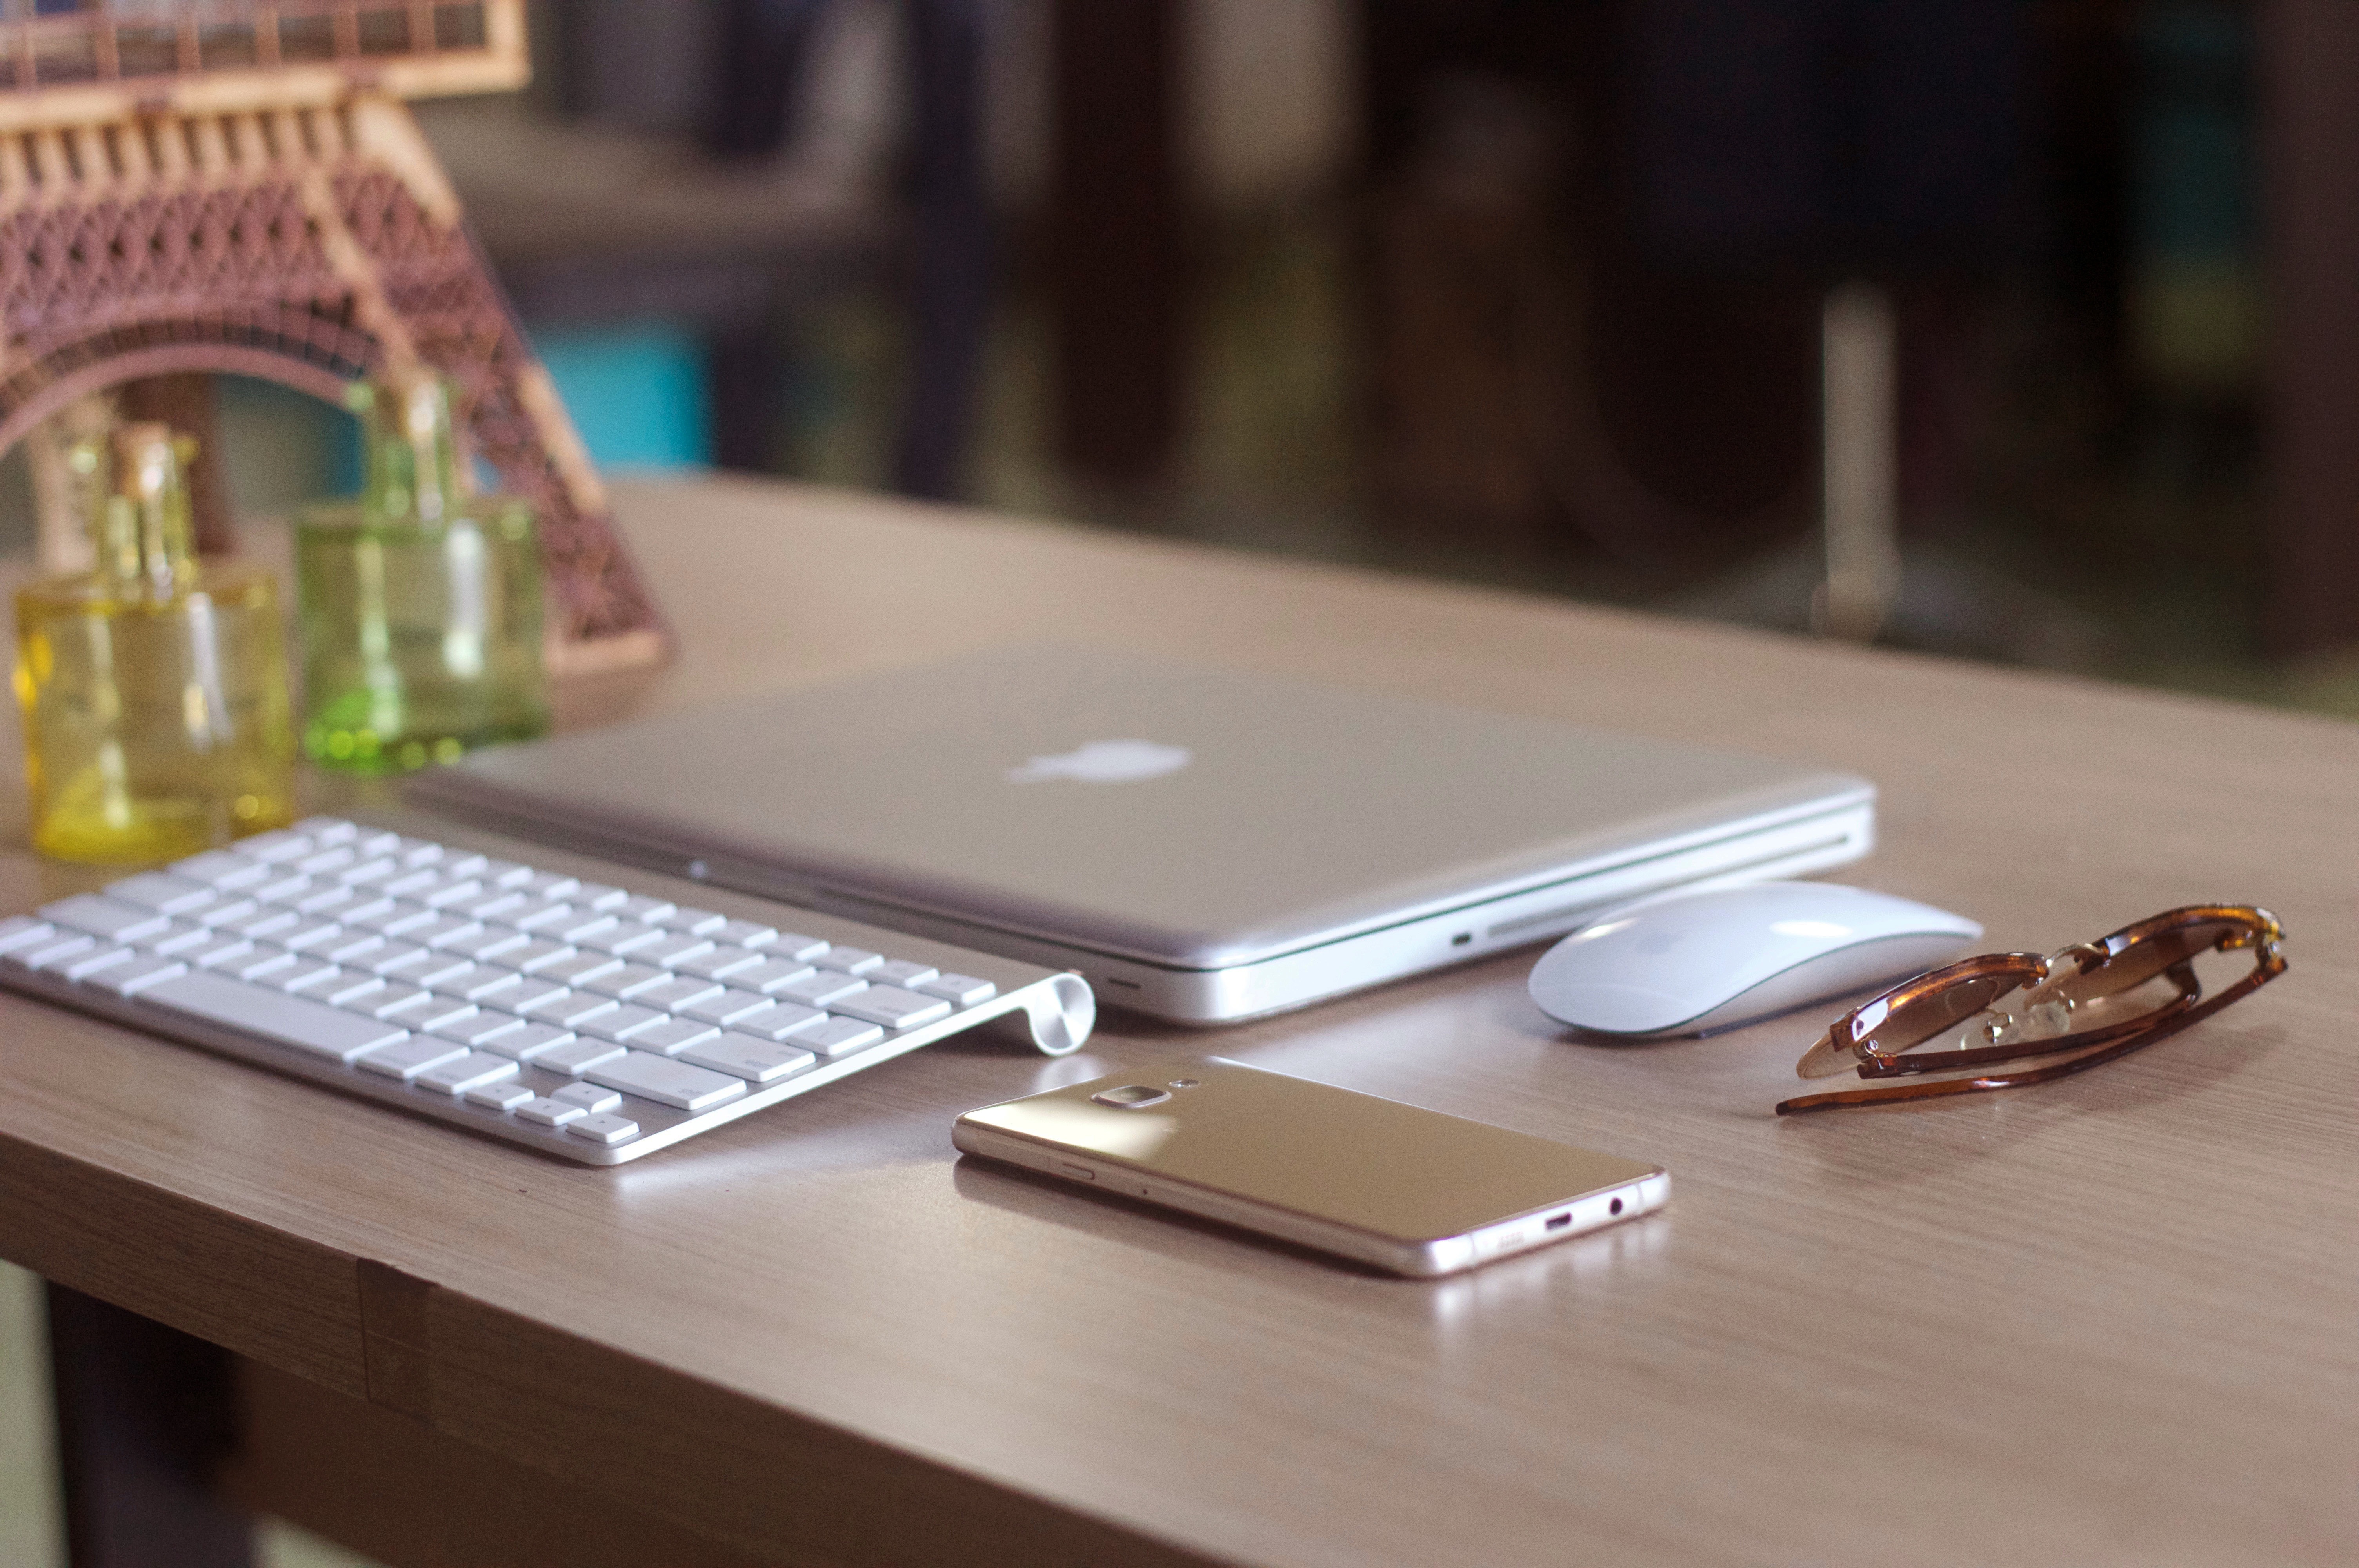
table, technology, gadget